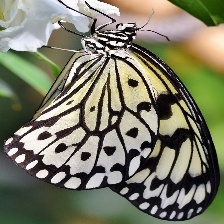
Species: PAPER KITE